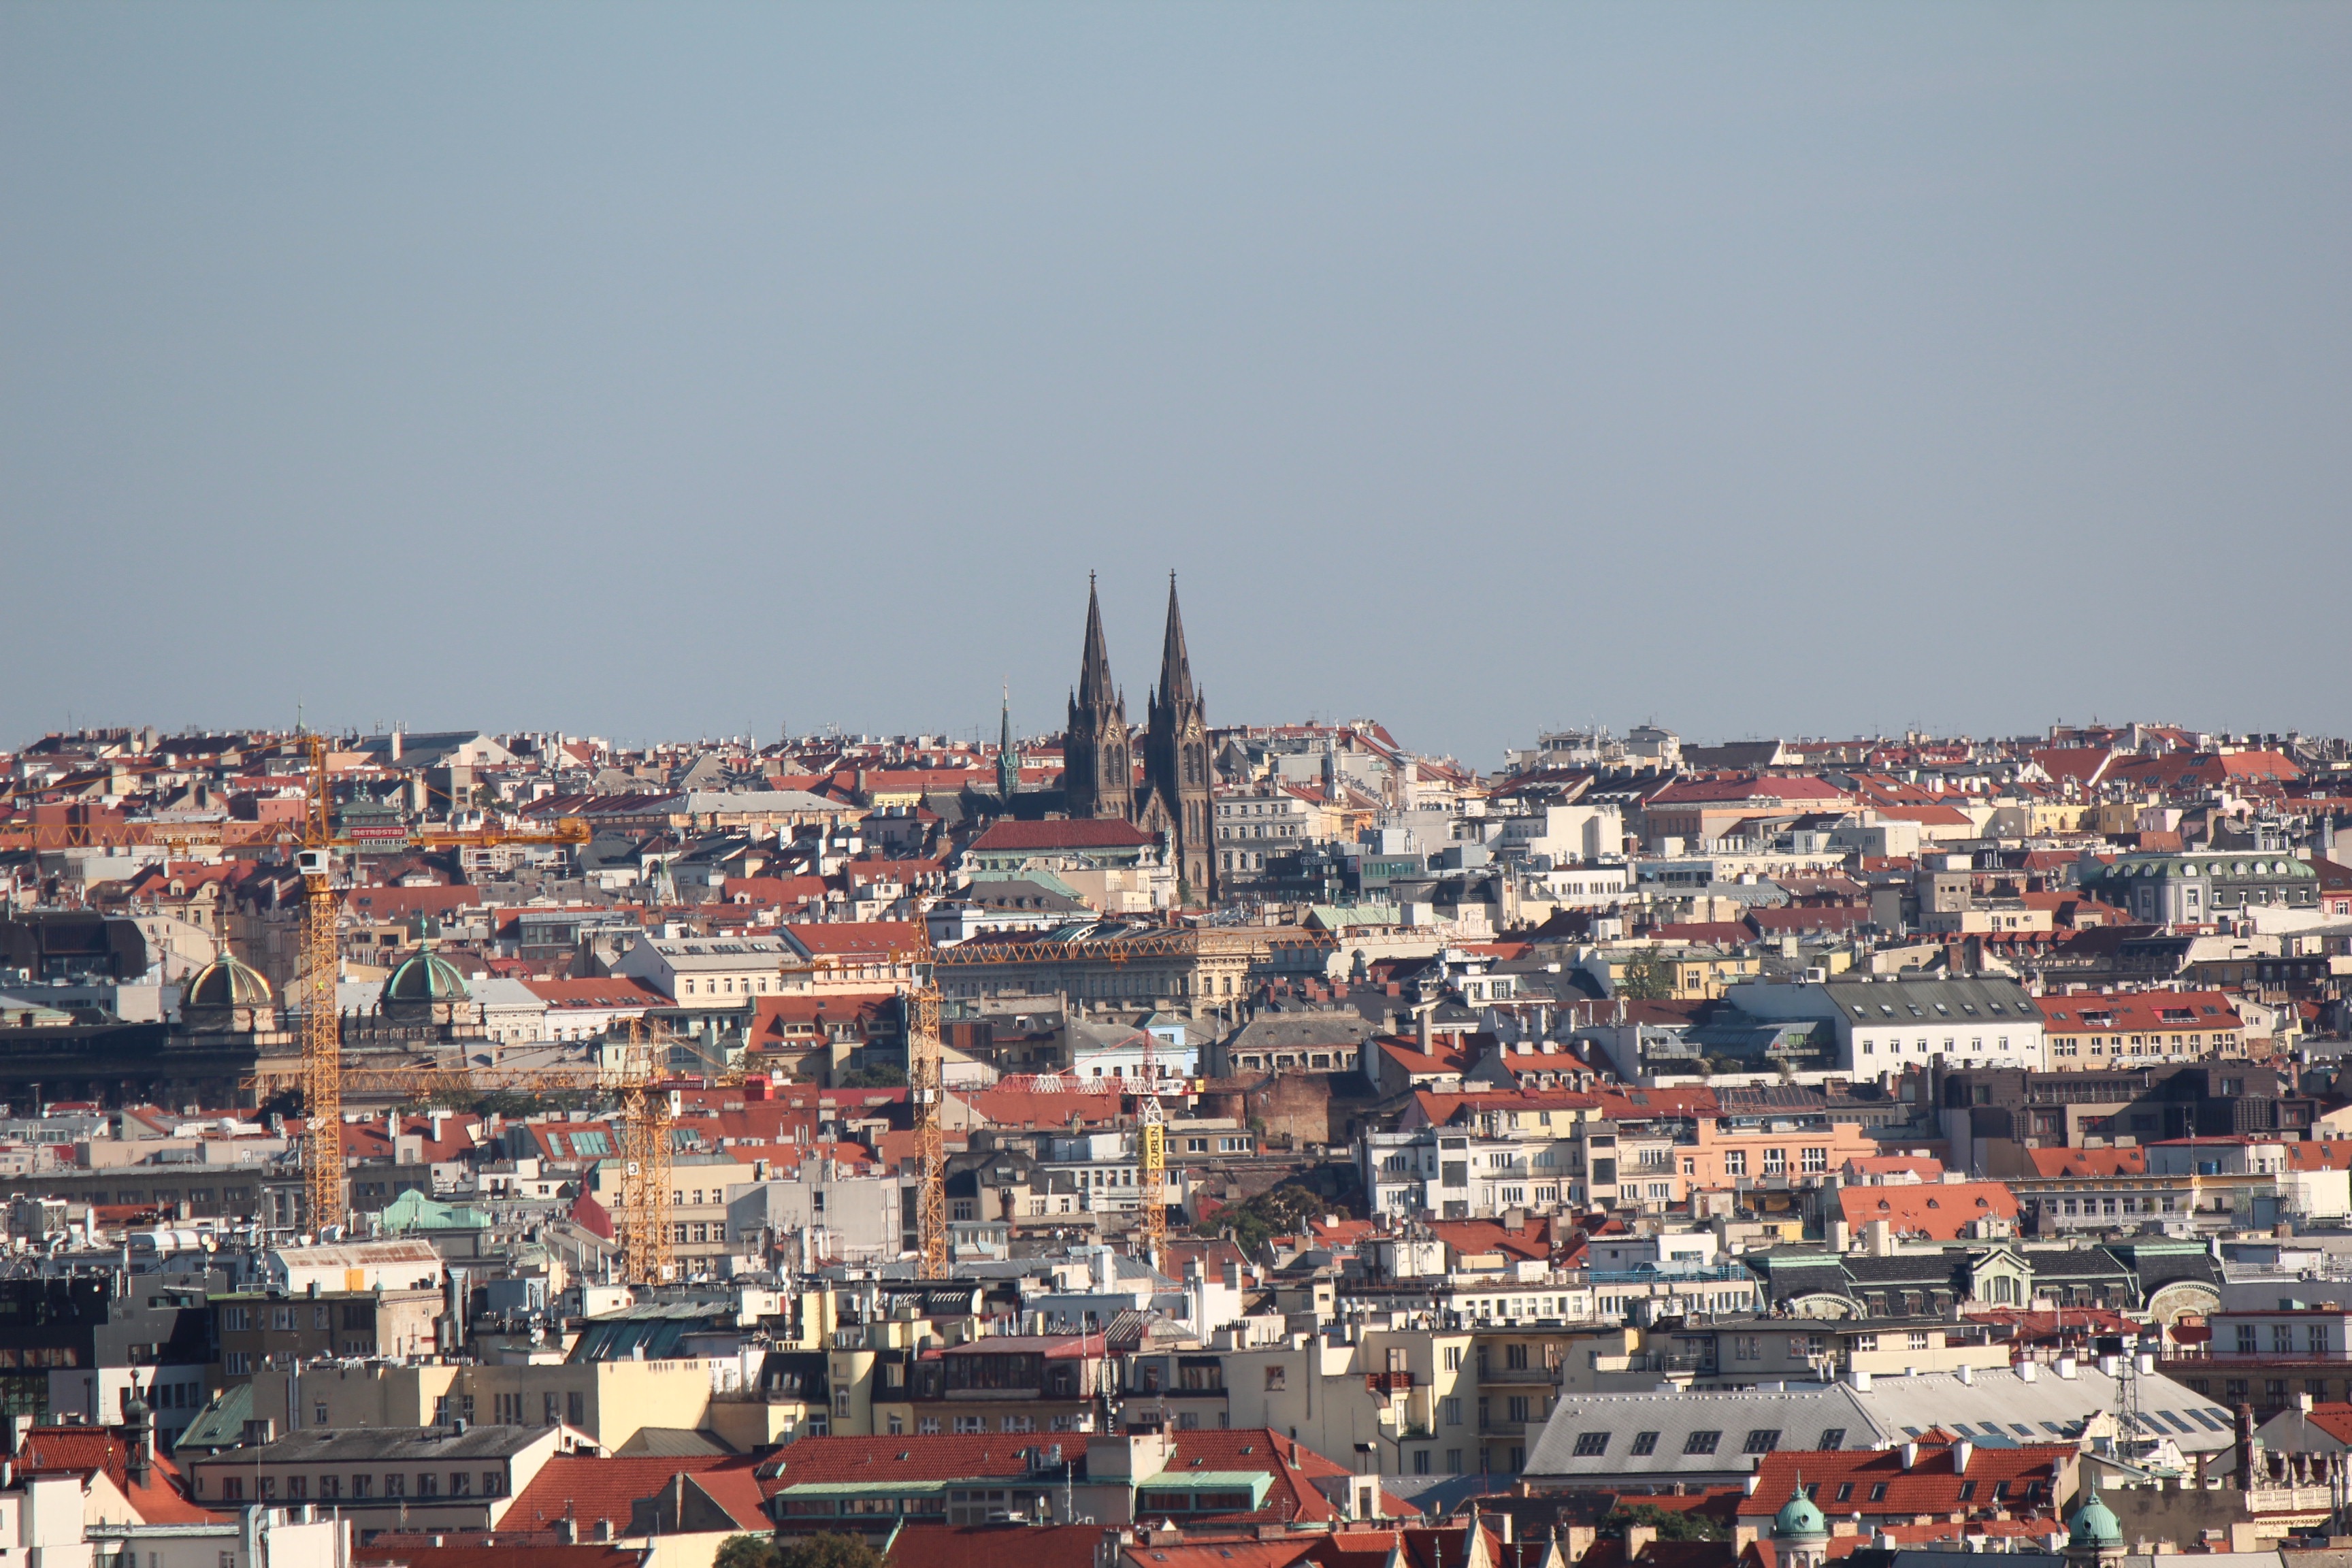
horizon, skyline, photography, town, city, cityscape, panorama, downtown, neighbourhood, aerial photography, urban area, residential area, geographical feature, human settlement